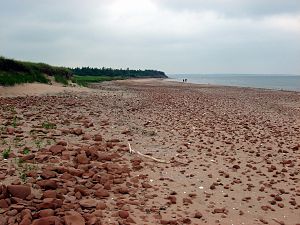
Prince Edward Island National Park / Gallery
Prince Edward Island National Park er en nationalpark på Prince Edward Island i Canada. Parken blev oprettet i 1937 og omfatter et ca. 60 kilometer langt og fra nogle hundrede meter til et par kilometer bredt område langs øens nordlige kyst, i alt med et areal på 22 kvadratkilometer.